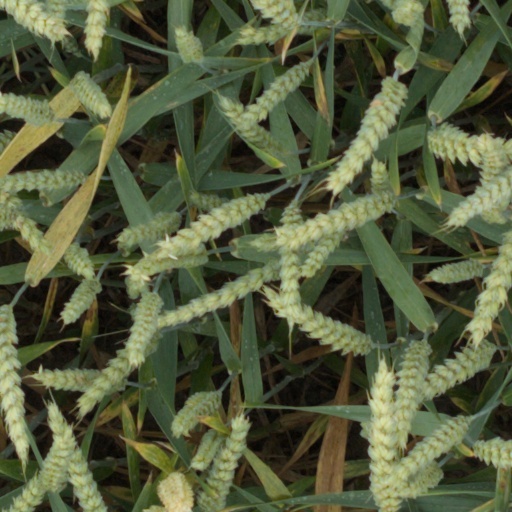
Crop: wheat